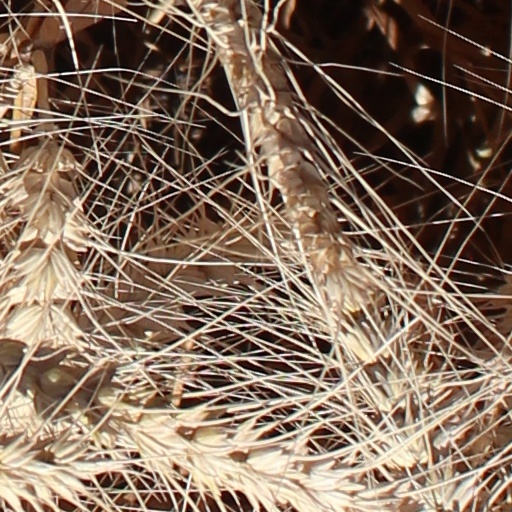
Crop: wheat